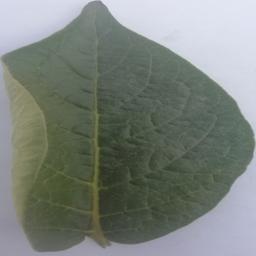
Etiqueta: Sana